Columbia Heights Public Library

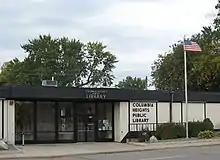
CHPL 2011

The Columbia Heights Public Library opened its doors for the first time on December 3, 1928, at 3949 Central Ave N.E., on the main level of the Heights Theater, and later moved to the second floor. The previous month the Silver Lake School Mothers' Club, with President Harriet Blythe, decided the City of Columbia Heights needed a public library since it was opening its first public high school. Members of the club canvassed the neighborhoods on foot with children's wagons to solicit donations of books, magazines, and furniture. On November 17, 1928, Margaret Thomas, a high school teacher, agreed to head the first Library Board. In 1938, the library moved to the second floor of a building at 4002 Central Ave. The library moved to 828 40th Ave, and became the "War Information Center" in 1941.